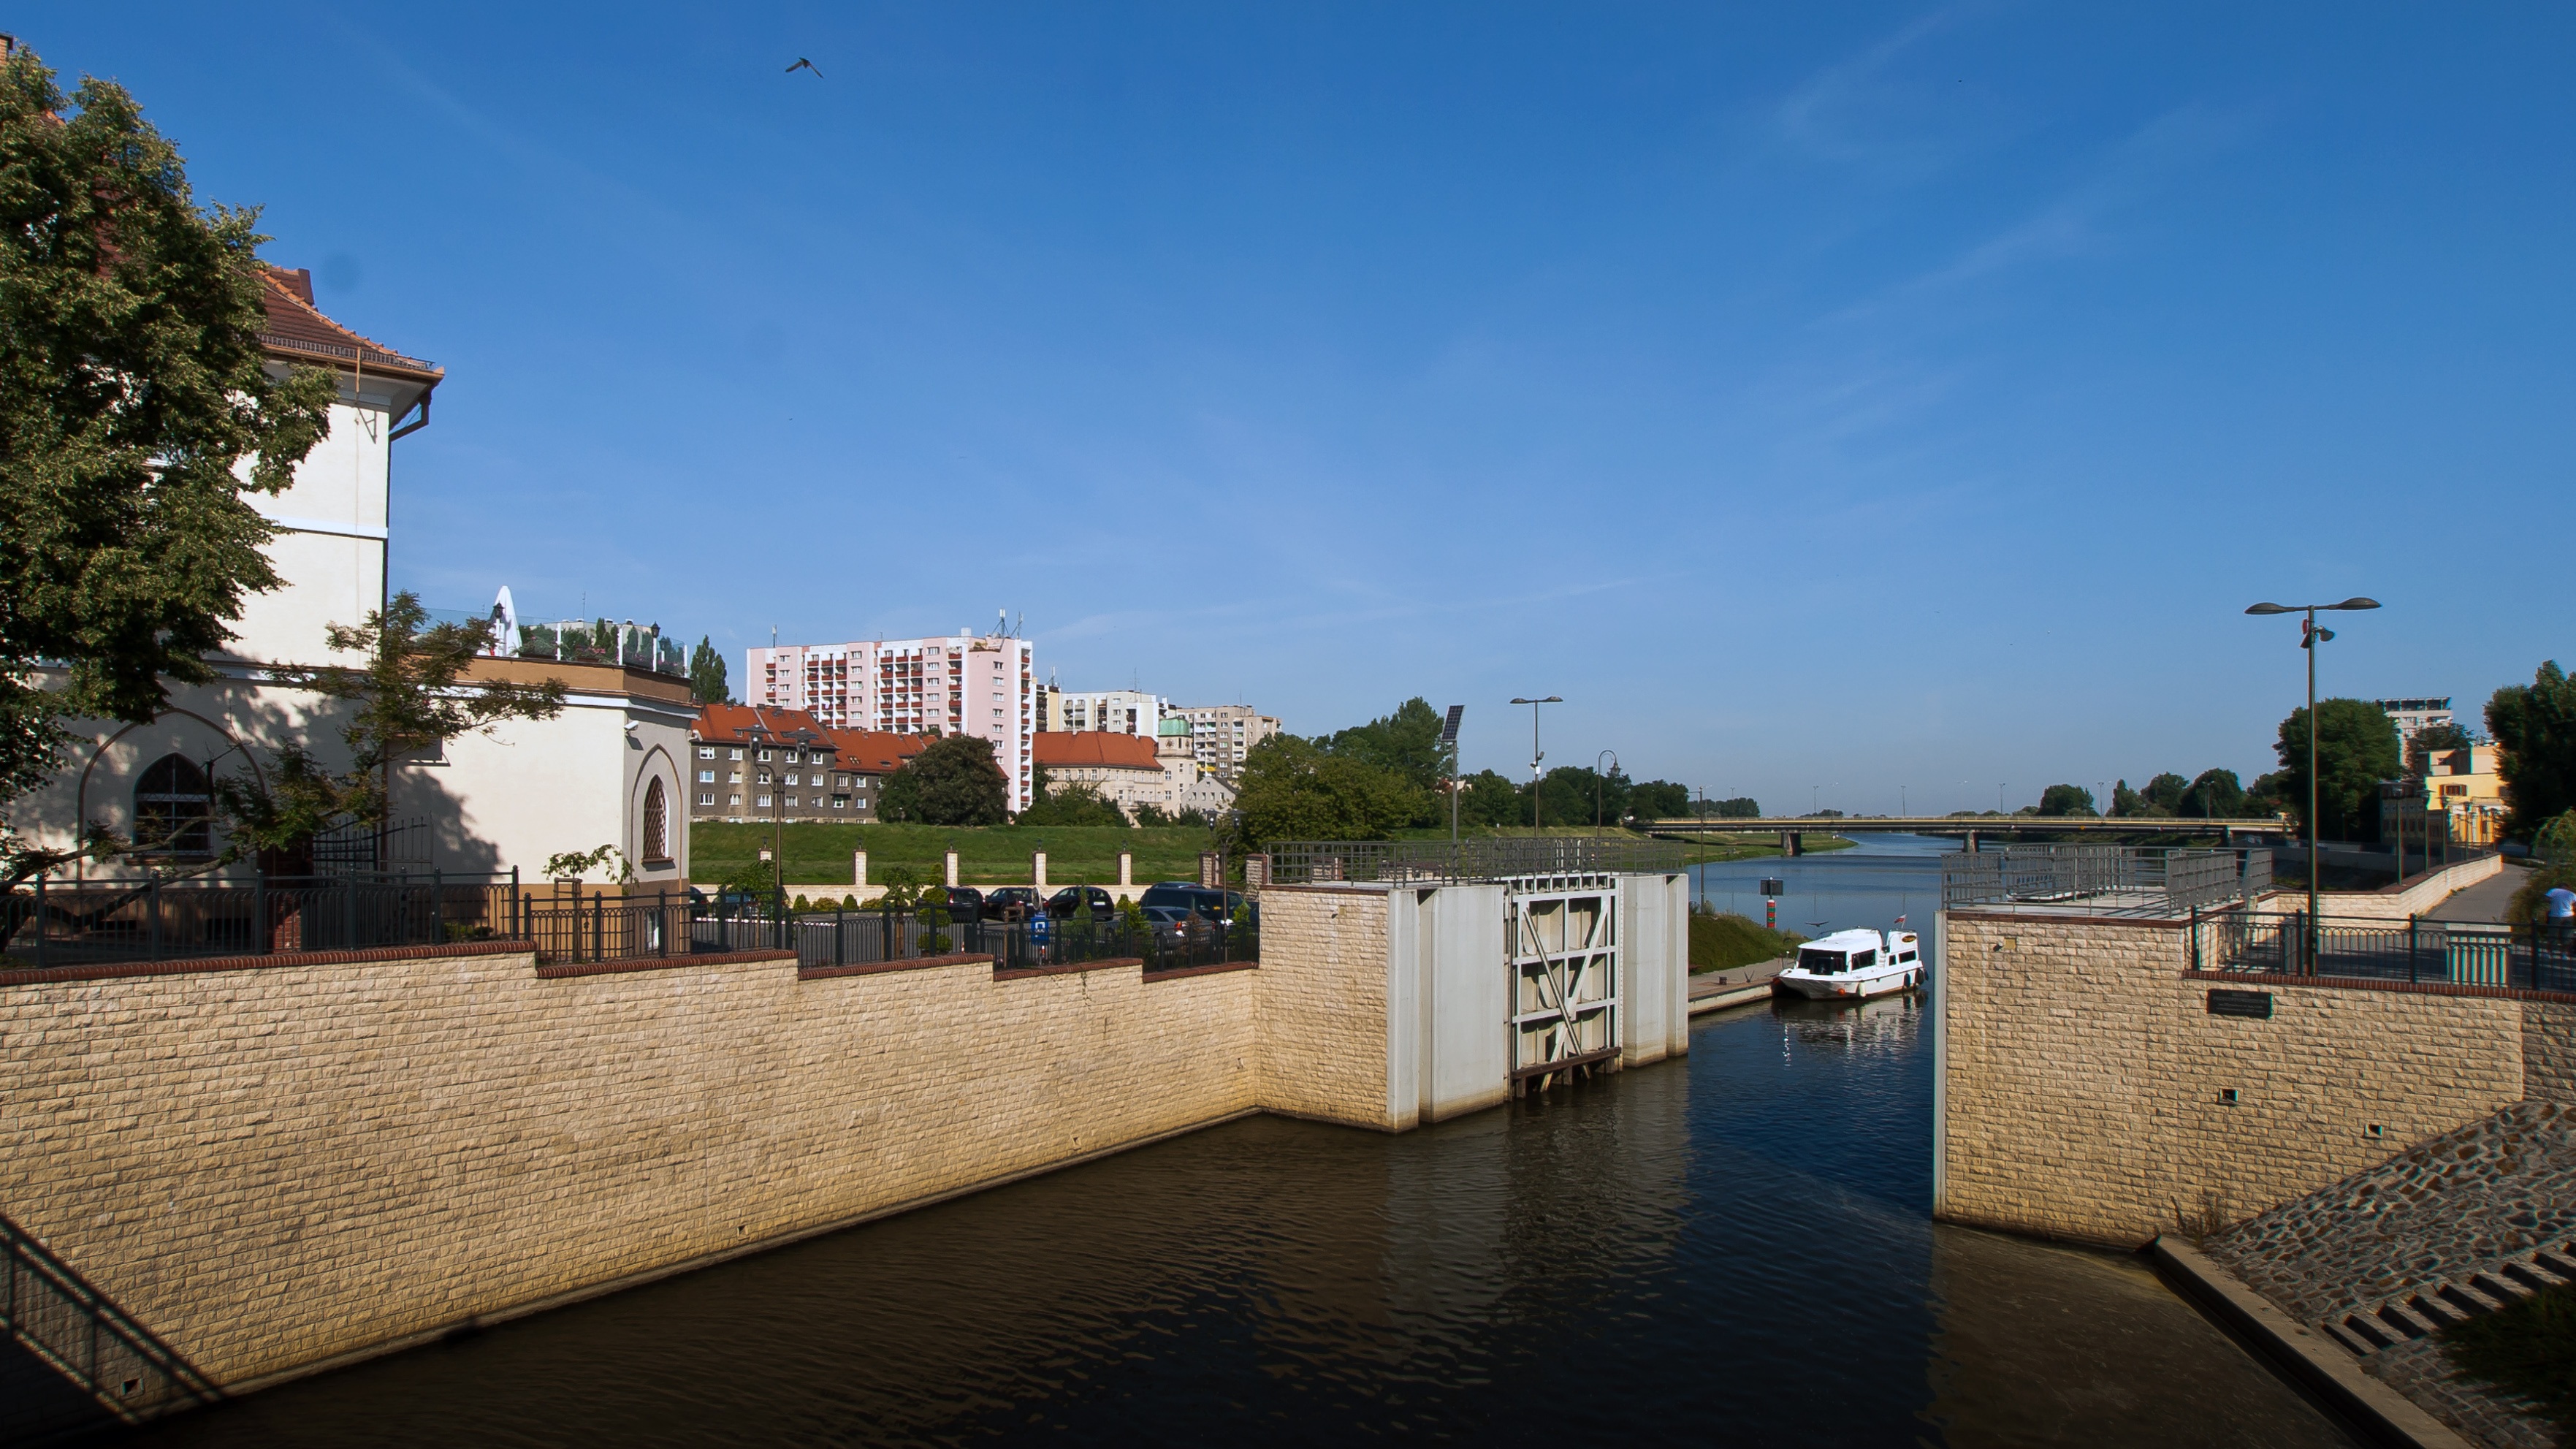
sea, coast, dock, villa, house, town, river, vacation, bay, property, marina, apartment, waterway, poland, channel, estate, silesia, opole